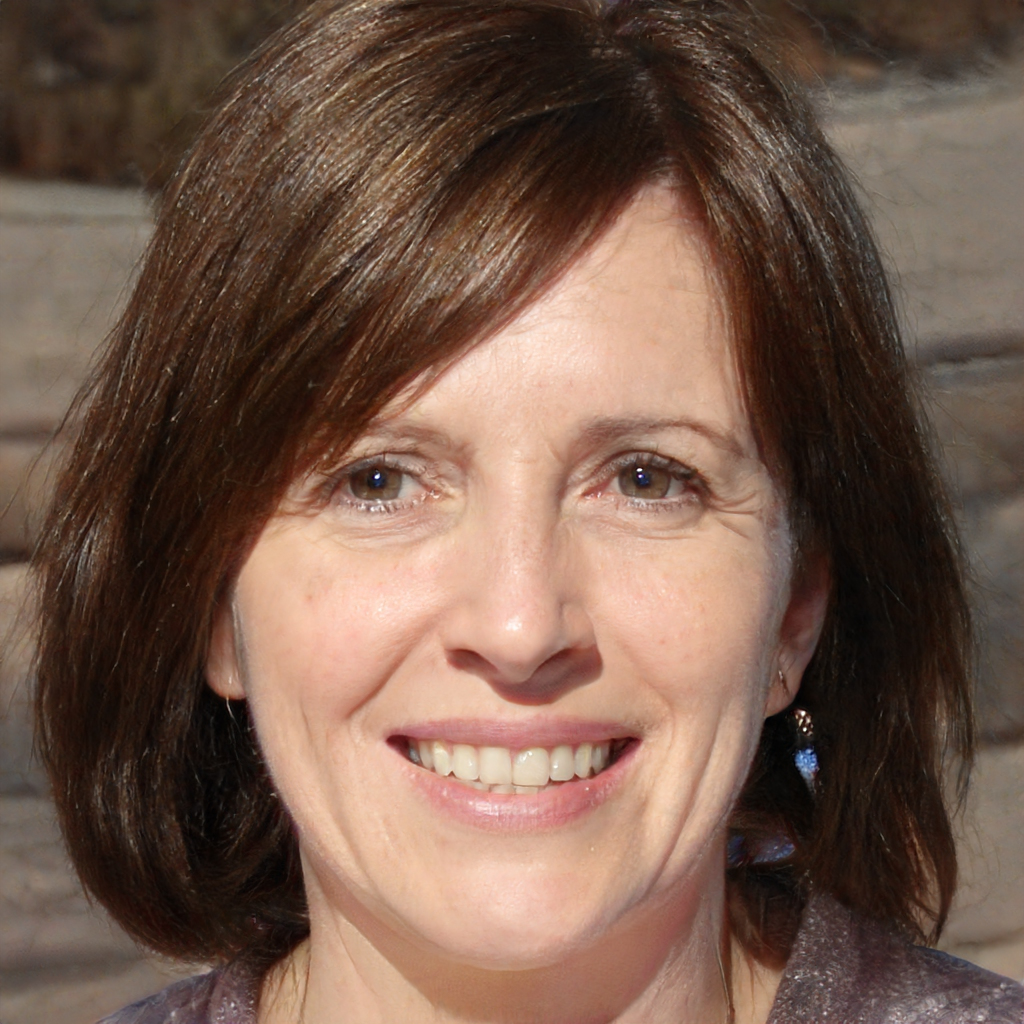
Portrait style: Real Portrait